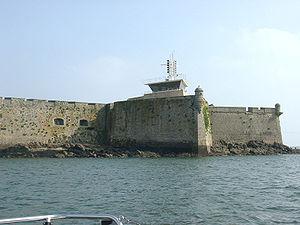
En français, lors de sa création en 1806 par l'amiral Louis Jacob sous Napoléon Iᵉʳ, le sémaphore était un poste de défense établi sur la côte, chargé de surveiller les approches maritimes et de signaler par signaux optiques toute activité ennemie.